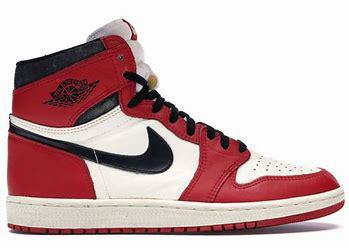
Brand: Jordan
Model: 1 OG